History of liberalism

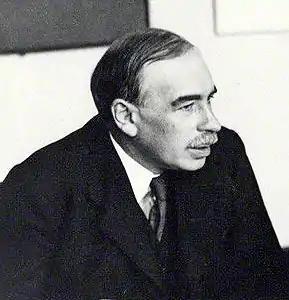
John Maynard Keynes was one of the most influential economists of modern times whose ideas, which are still widely felt, formalized modern liberal economic policy

The worldwide Great Depression, starting in 1929, hastened the discrediting of liberal economics and strengthened calls for state control over economic affairs. Economic woes prompted widespread unrest in the European political world, leading to the strengthening of fascism and communism. Their rise in 1939 culminated in World War II. The Allies, which included most of the important liberal nations as well as communist Russia, won World War II, defeating Nazi Germany, Fascist Italy, and militarist Japan. After the war, there was a falling out between Russia and the West, and the Cold War opened in 1947 between the Communist Eastern Bloc and the liberal Western Alliance.